Technetium

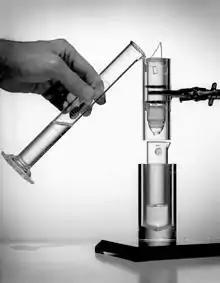
The first technetium-99m generator, unshielded, 1958. A Tc-99m pertechnetate solution is being eluted from Mo-99 molybdate bound to a chromatographic substrate

Technetium forms a variety of coordination complexes with organic ligands. Many have been well-investigated because of their relevance to nuclear medicine.